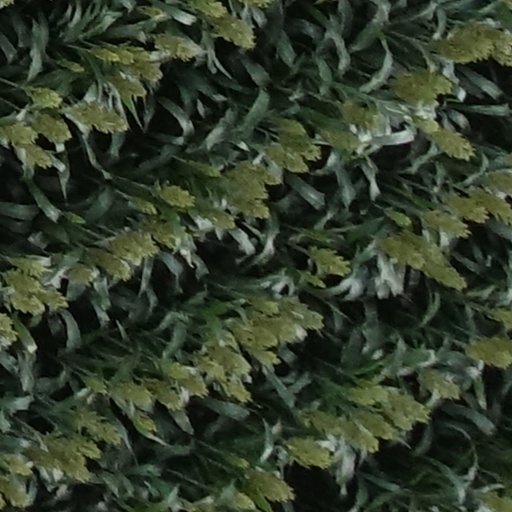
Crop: sorghum